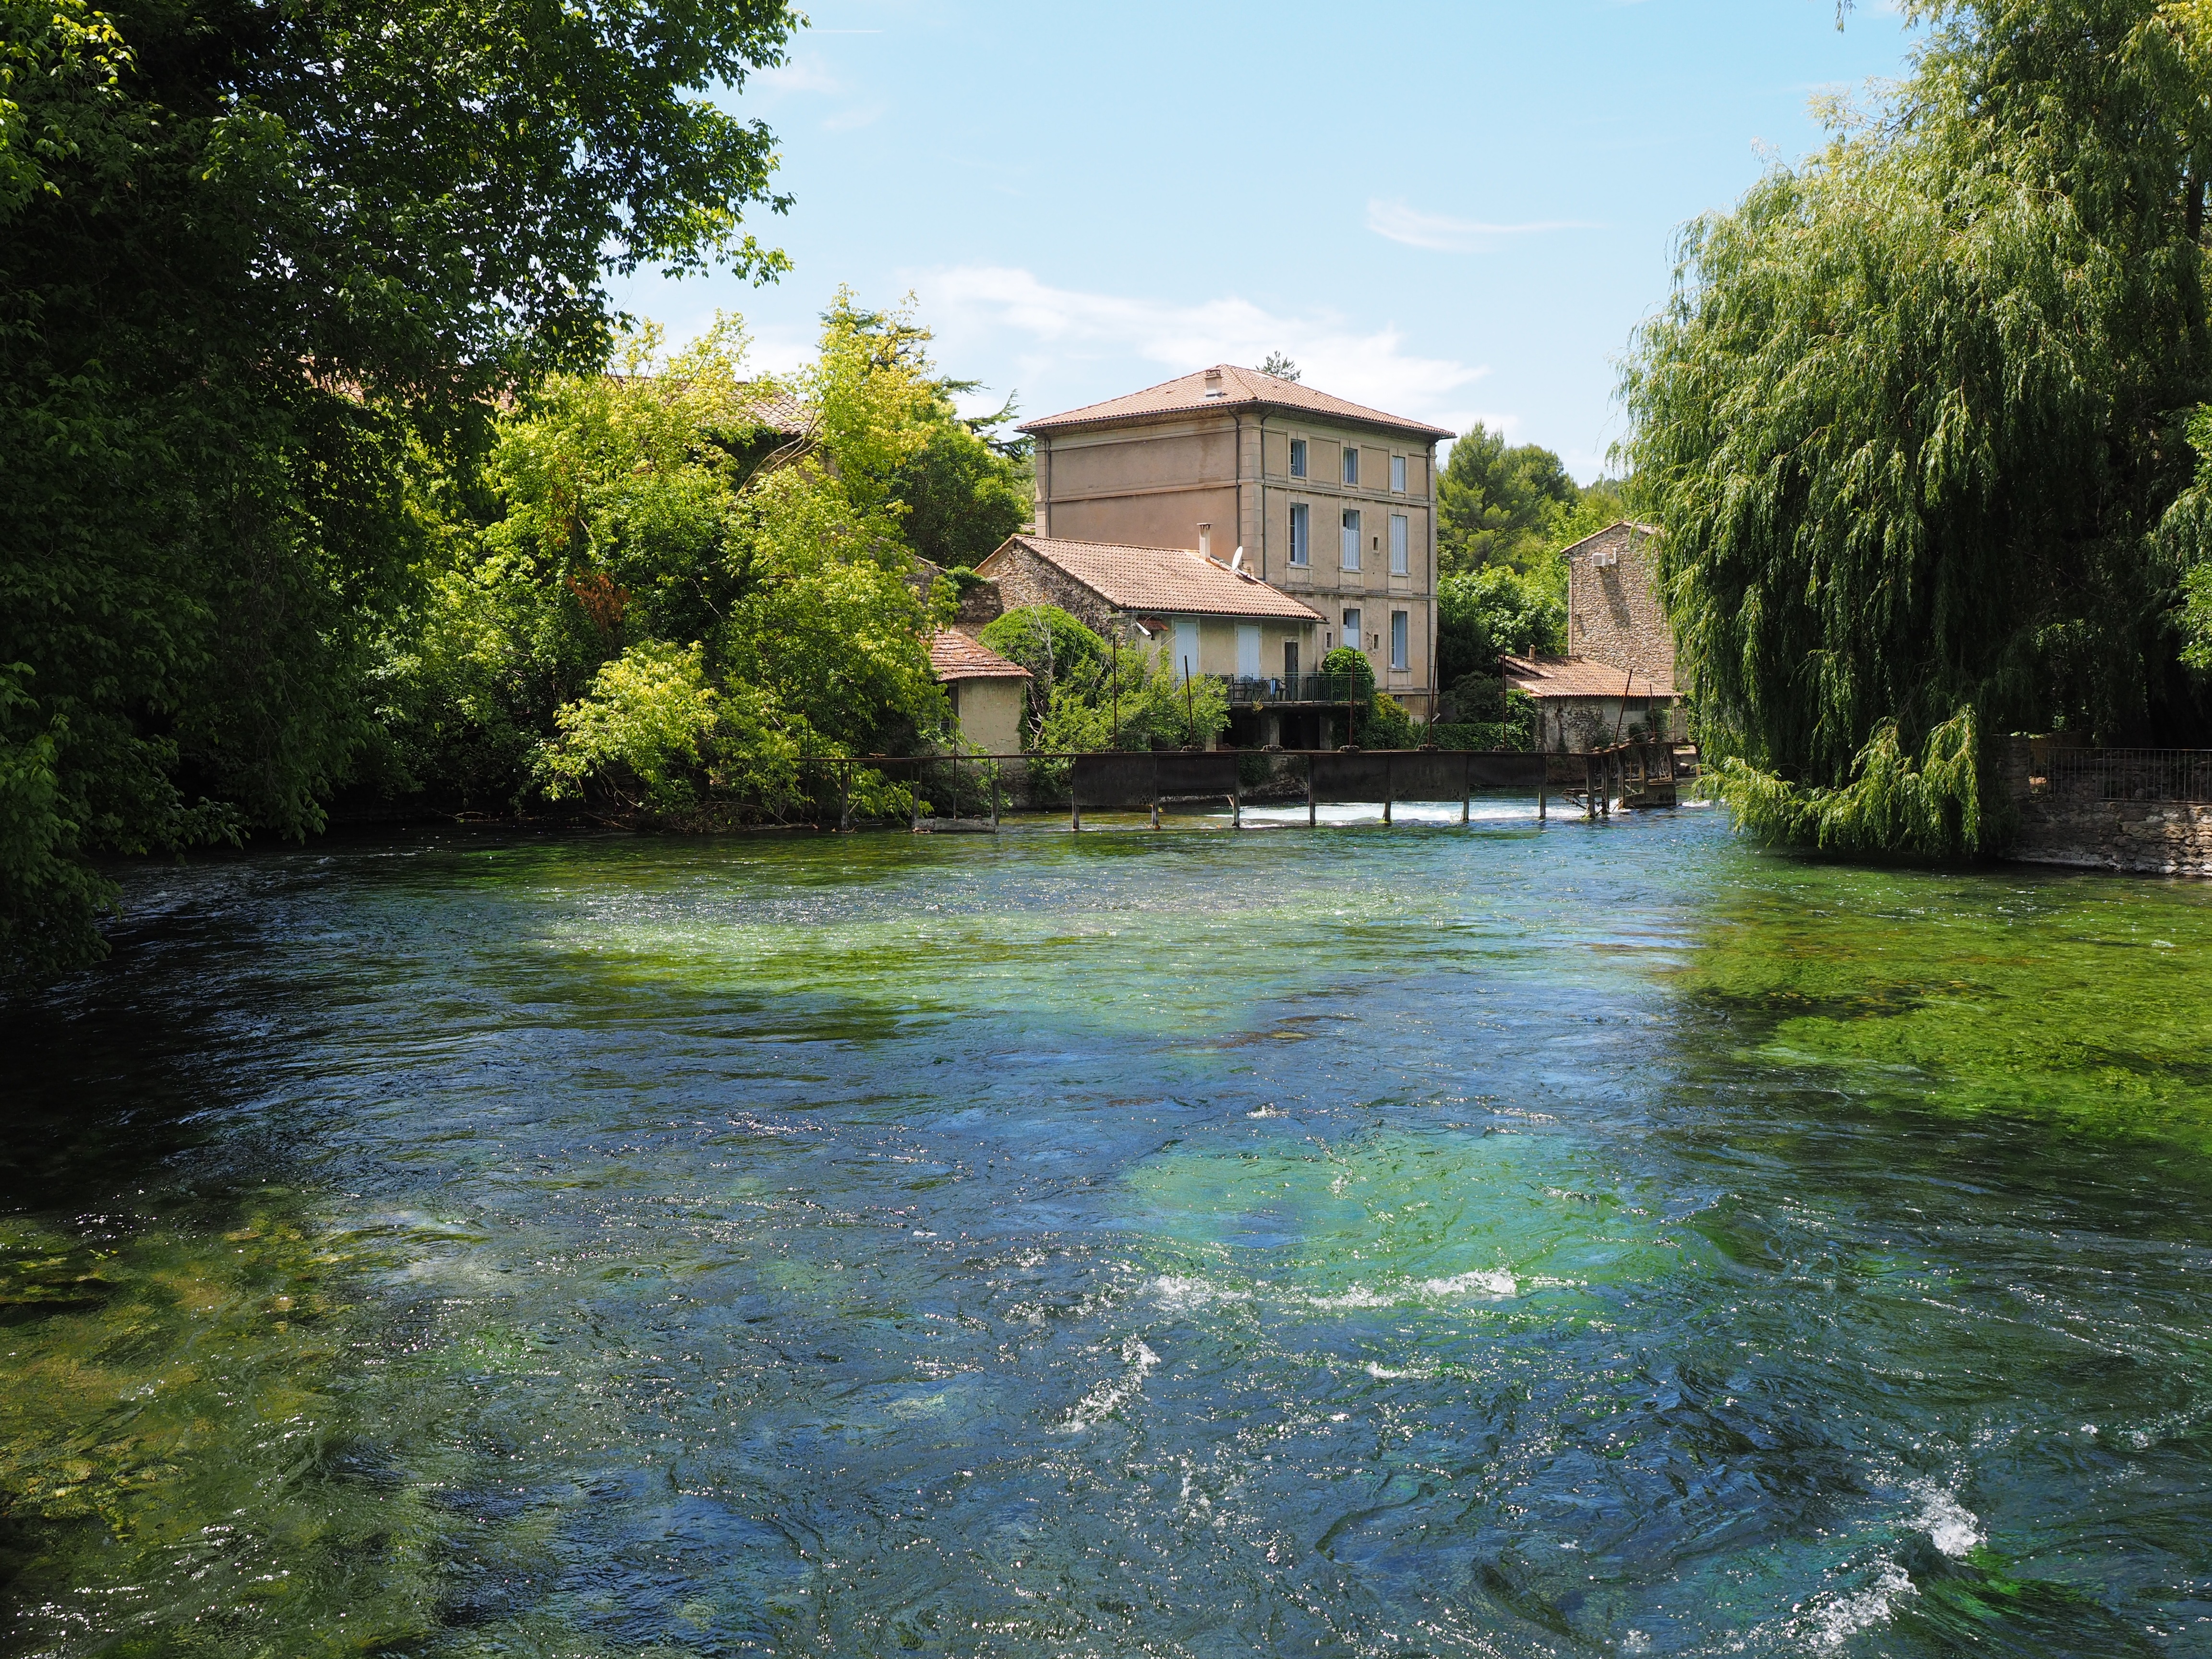
water, river, canal, village, pond, clear, stream, community, rapid, waterway, body of water, clear water, source, estate, watercourse, vaucluse, landform, department of vaucluse, provence alpes c te d azur, french community, fish pond, fontaine de vaucluse, geographical feature, bayou